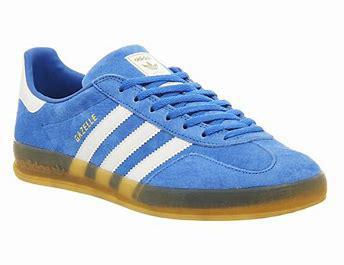
Brand: Adidas
Model: Gazelle Bold